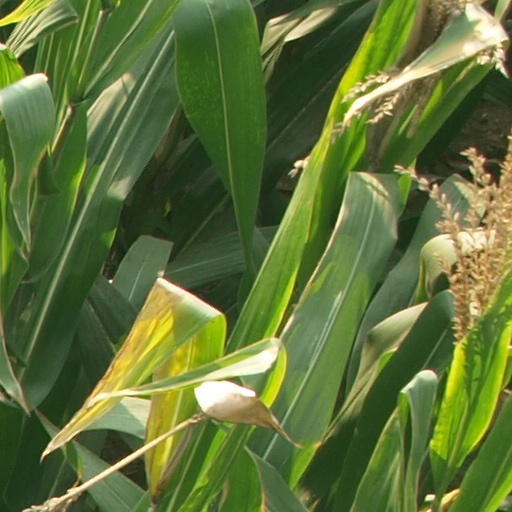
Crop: maize; corn